Philippe Lhuillier

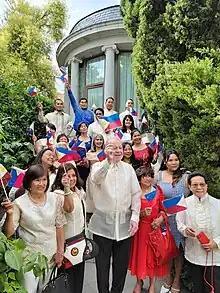
Ambassador Philippe Lhuillier with the Filipino community in Spain celebrating Independence Day, 2022

Lhuillier receive numerous awards for his work. He was awarded by the government of the Republic of Italy with the Order of the Star of Italian Solidarity Award for his significant achievement in fostering goodwill between Italy and the Philippines. The order is bestowed through a decree by Italy’s President through the recommendation of the Ministry of Foreign Affairs. It is the highest Italian award given to foreigners as well as Italians living abroad. Amb. Lhuillier was conferred the Order of Rajah Humabon by Cebu City on its 73rd Charter Anniversary on February 24, 2010 for promoting economic development and tourism. In 2008, he was unanimously selected as one of the Twenty Outstanding Filipinos Abroad (TOFA) for his promoting the image of Filipinos while serving his post as Philippine ambassador to Italy, Albania and San Marino. De la Salle University awarded him the Distinguished La Sallian Award for his record as Ambassador to Italy and his assistance to the Filipino OFWs. The University of the Philippines also honored him by naming one of its lecture rooms as Ambassador Philippe J. Lhuillier Lecture Room. On April 16, 2010, Saint Louis University conferred on Ambassador Philippe J. Lhuillier the degree of Doctor of Humanities, honoris causa. On November 24, 2018, Lhillier was conferred the Order of the Knights of Rizal with the rank of Knight Commander of Rizal (KCR) at the Embassy of the Philippines in Madrid, Spain.